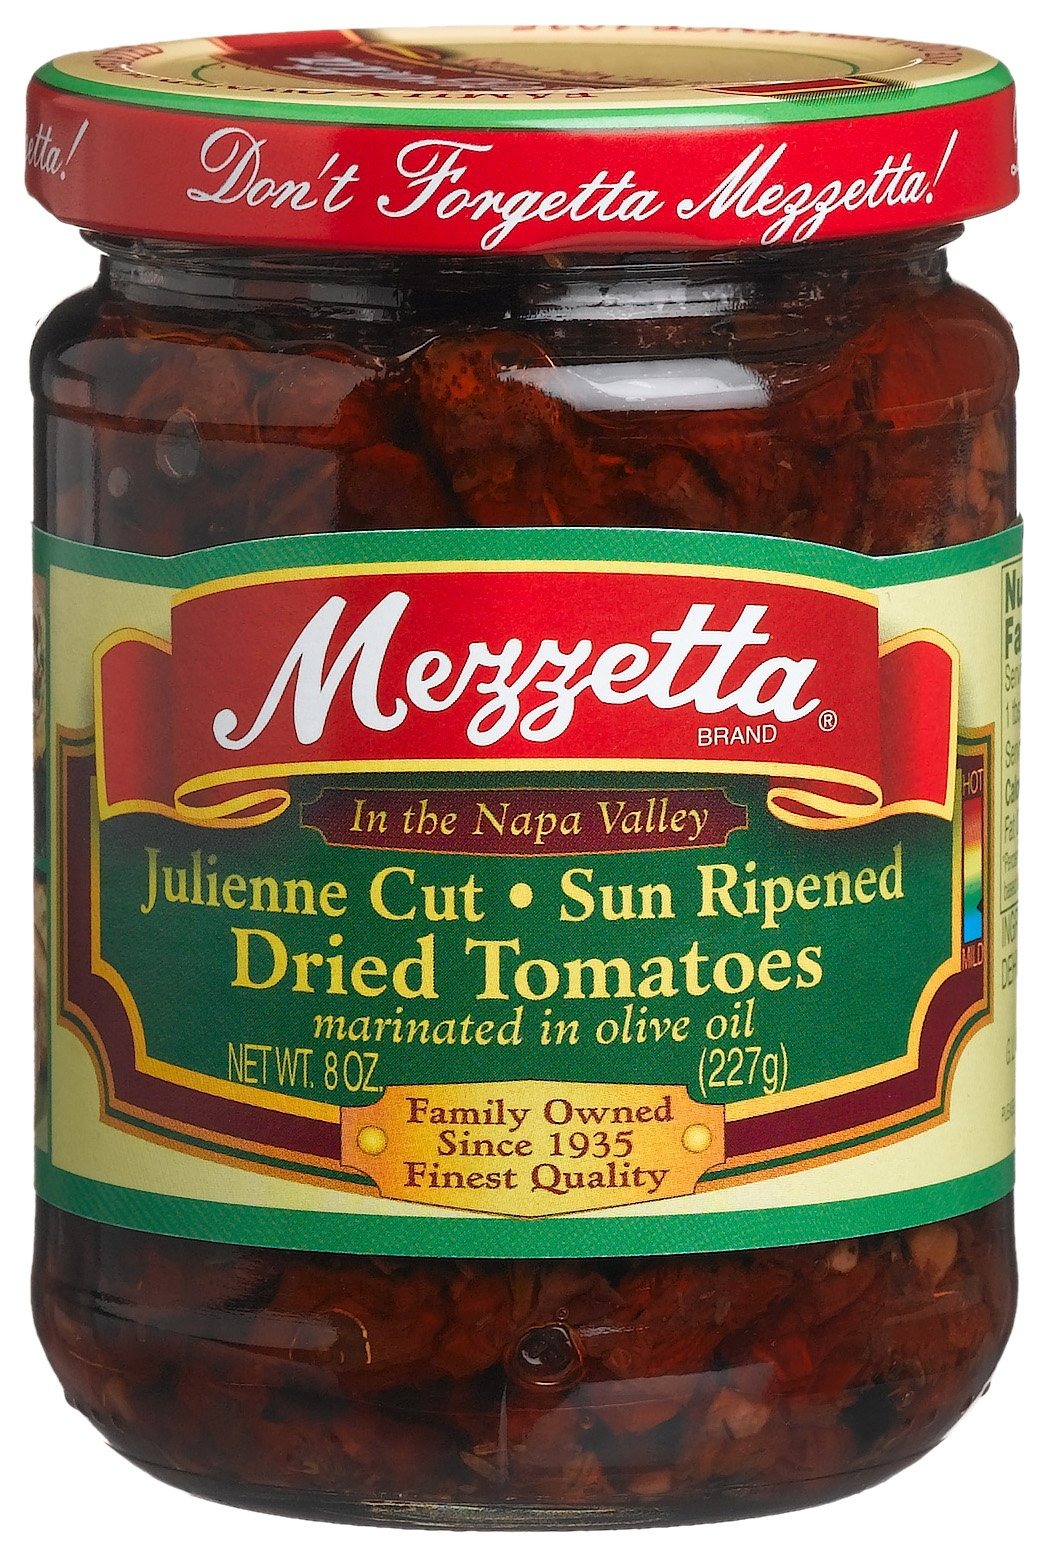
Item Name: Mezzetta Sundried Tomatoes in Olive Oil, 8-Ounce Jars (Pack of 6)
Bullet Point 1: Product Type:Edible Oil Vegetable
Bullet Point 2: Item Package Dimension:8.2 " L X 5.5 " W X 4.0 " H
Bullet Point 3: Item Package Weight:3.0 lbs
Bullet Point 4: Country Of Origin: United States
Value: 48.0
Unit: Fl Oz

Price: 28.3